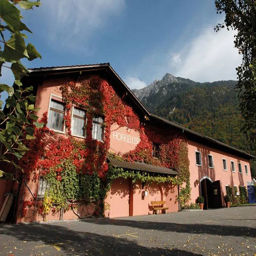
The Prince of Liechtenstein's wine cellars